Cape Horner

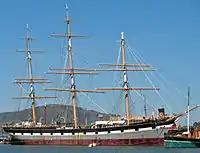
Balclutha (San Francisco)

"Balclutha" rounded Cape Horn a record 17 times in thirteen years, with a crew of 26.